Dougga

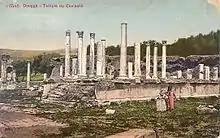
Temple of Juno Caelestis at the start of the 20th century

The temple is dedicated to Heavenly Juno (""), the successor of the Punic god Tanit. Its well-preserved temenos is demarcated by a wall, a large section of which has been very well preserved. The court is only partially tiled and has two symmetrical doors. A portico with 25 bays runs along the circular section of the temenos. The portico is topped with a frieze depicting the construction of the temple.